Manuel Félix López

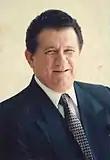
Official portrait of his last period as deputy in 1996.

He was born in Junin, the fourth of the 13 children of Quinche J. Felix Rezabala and Jacinta Maria Lopez Loor. Lopez was born into a family of merchants and closely linked to the politics of the region, as his father was the mayor. His family lived in Calceta.